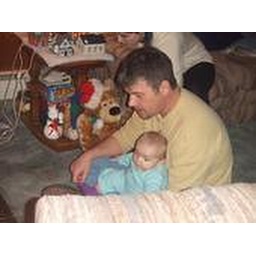
ISABELLA ROSE and Tom Sr sitting and watching the train go around the xmas tree